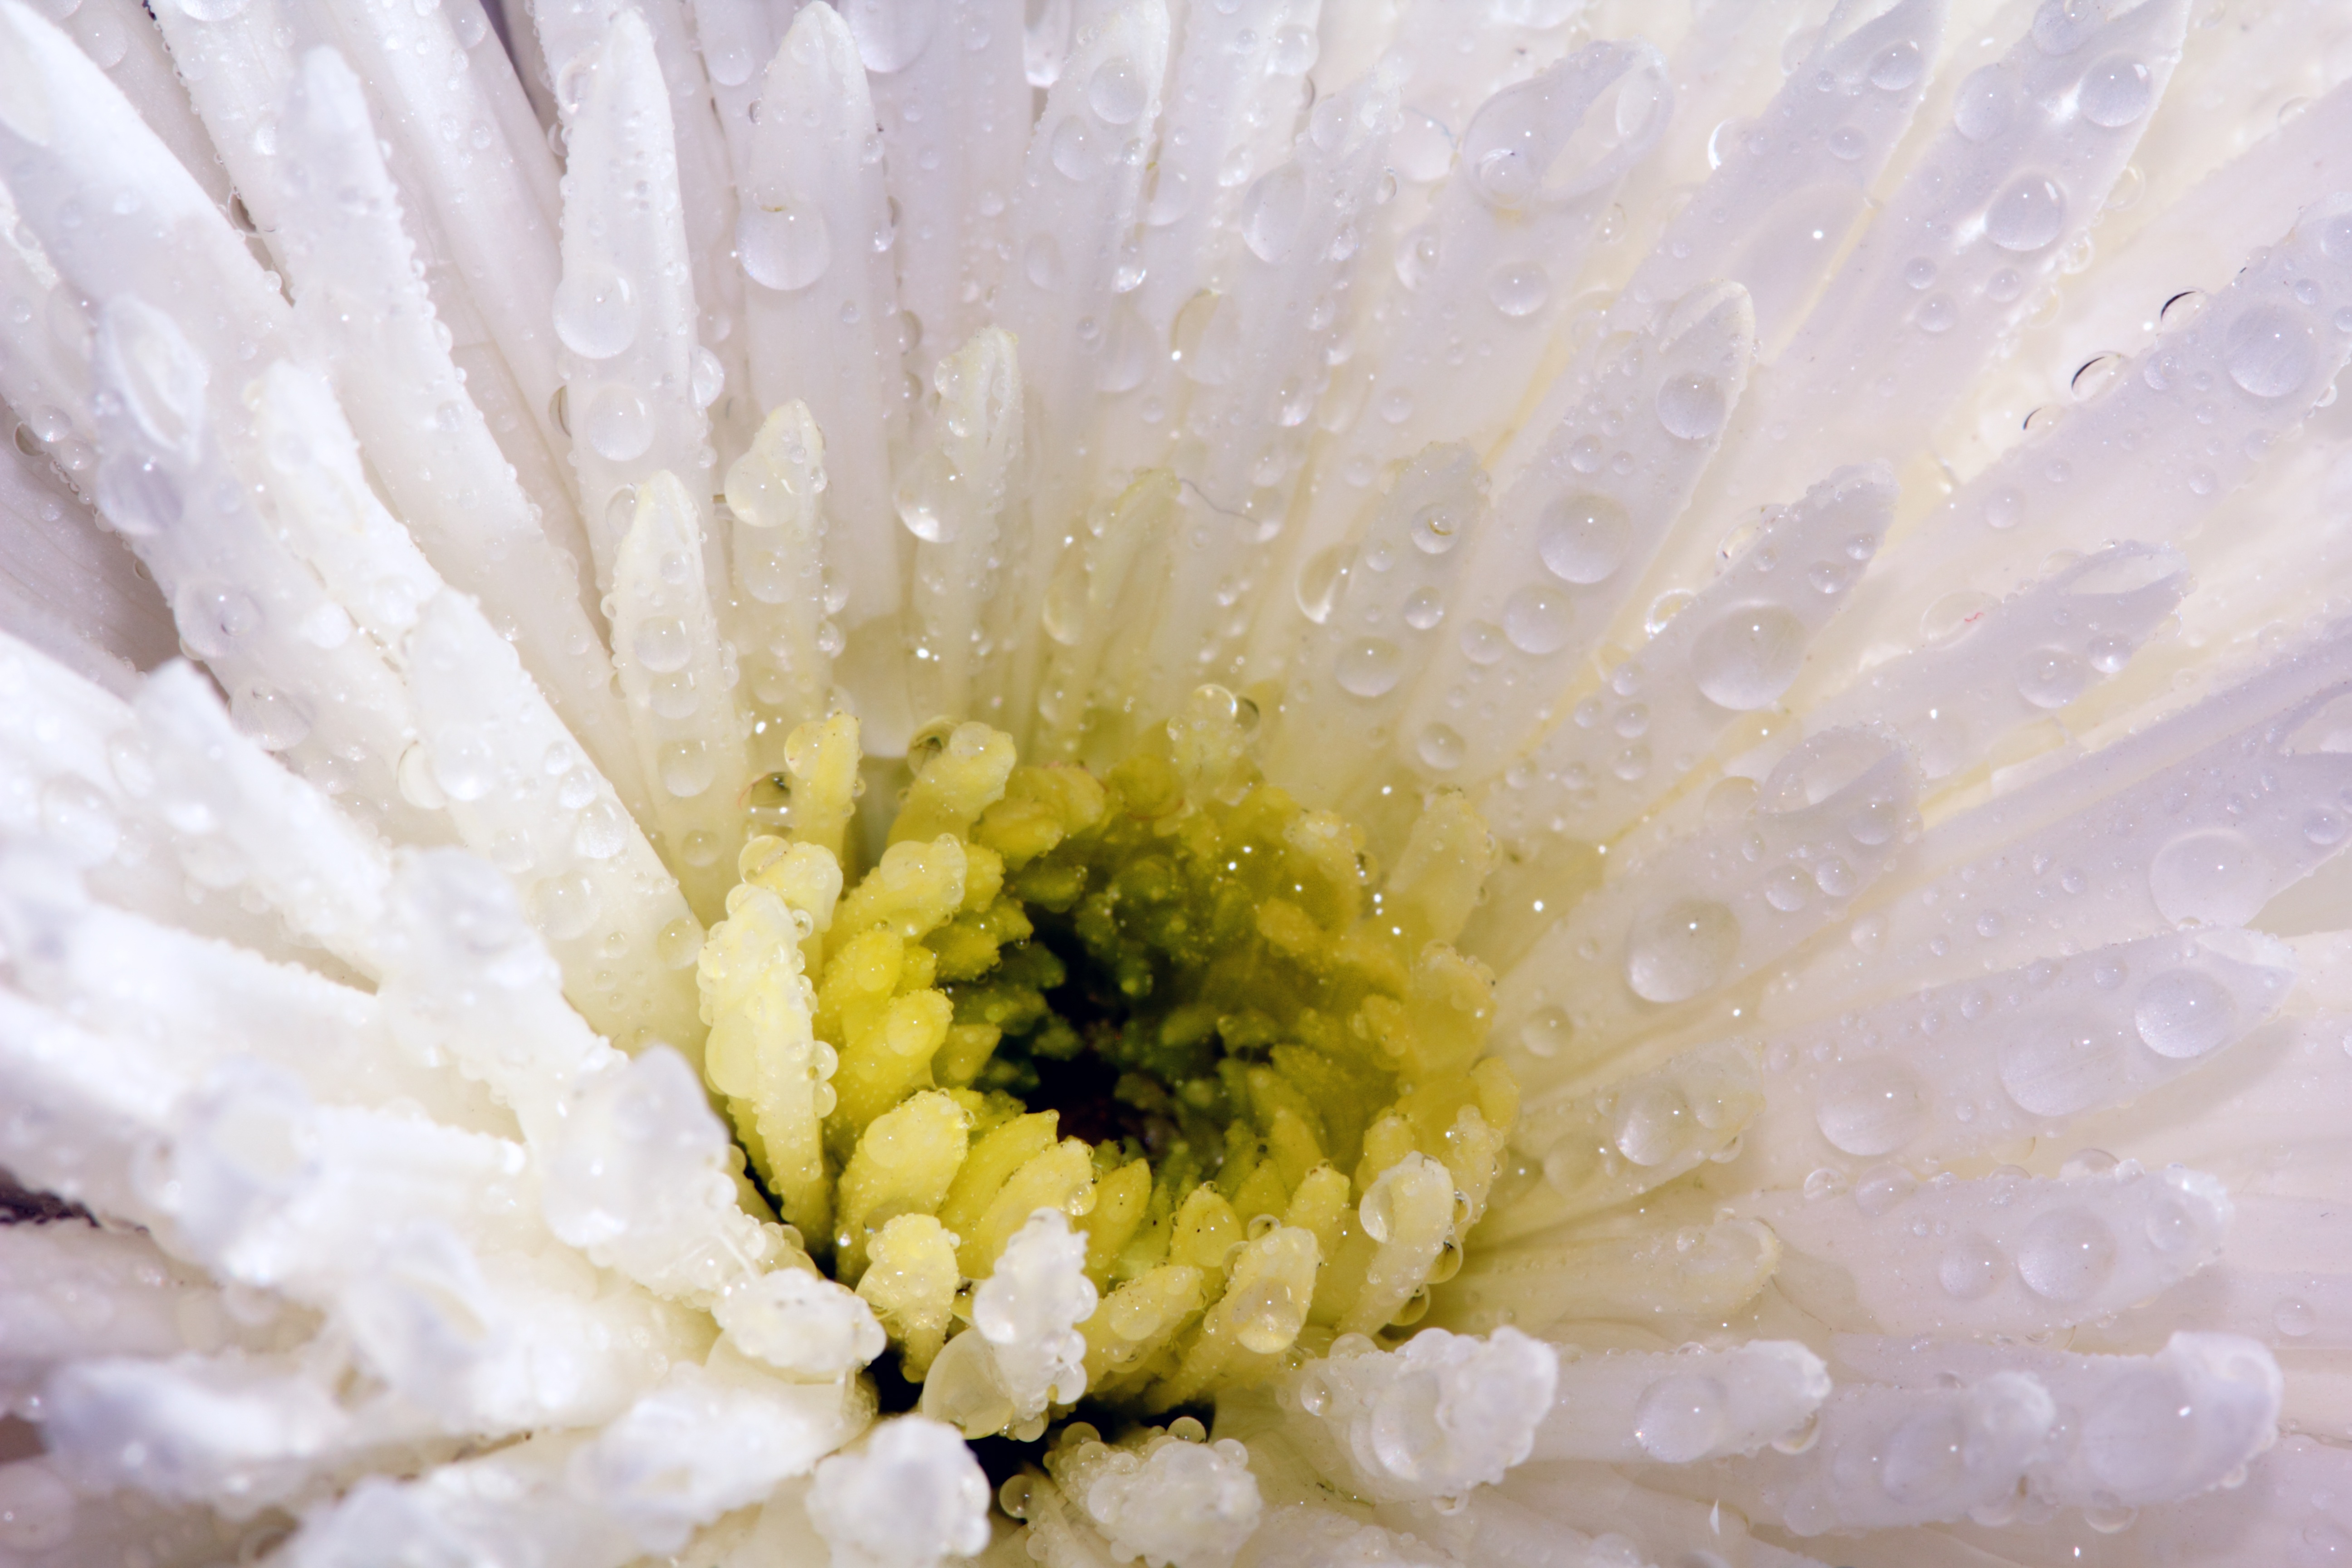
nature, blossom, dew, plant, white, photography, leaf, flower, petal, bloom, summer, floral, spring, macro, natural, fresh, yellow, garden, flora, close up, droplets, bright, beauty, drops, beautiful, chrysanthemum, macro photography, flowering plant, daisy family, flower bouquet, land plant, chrysanths